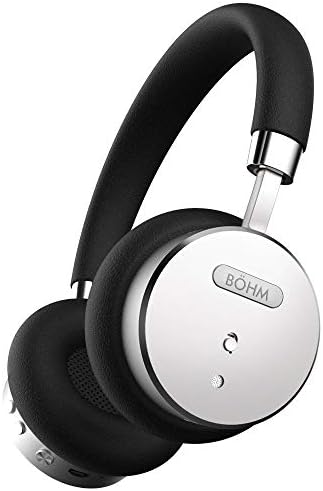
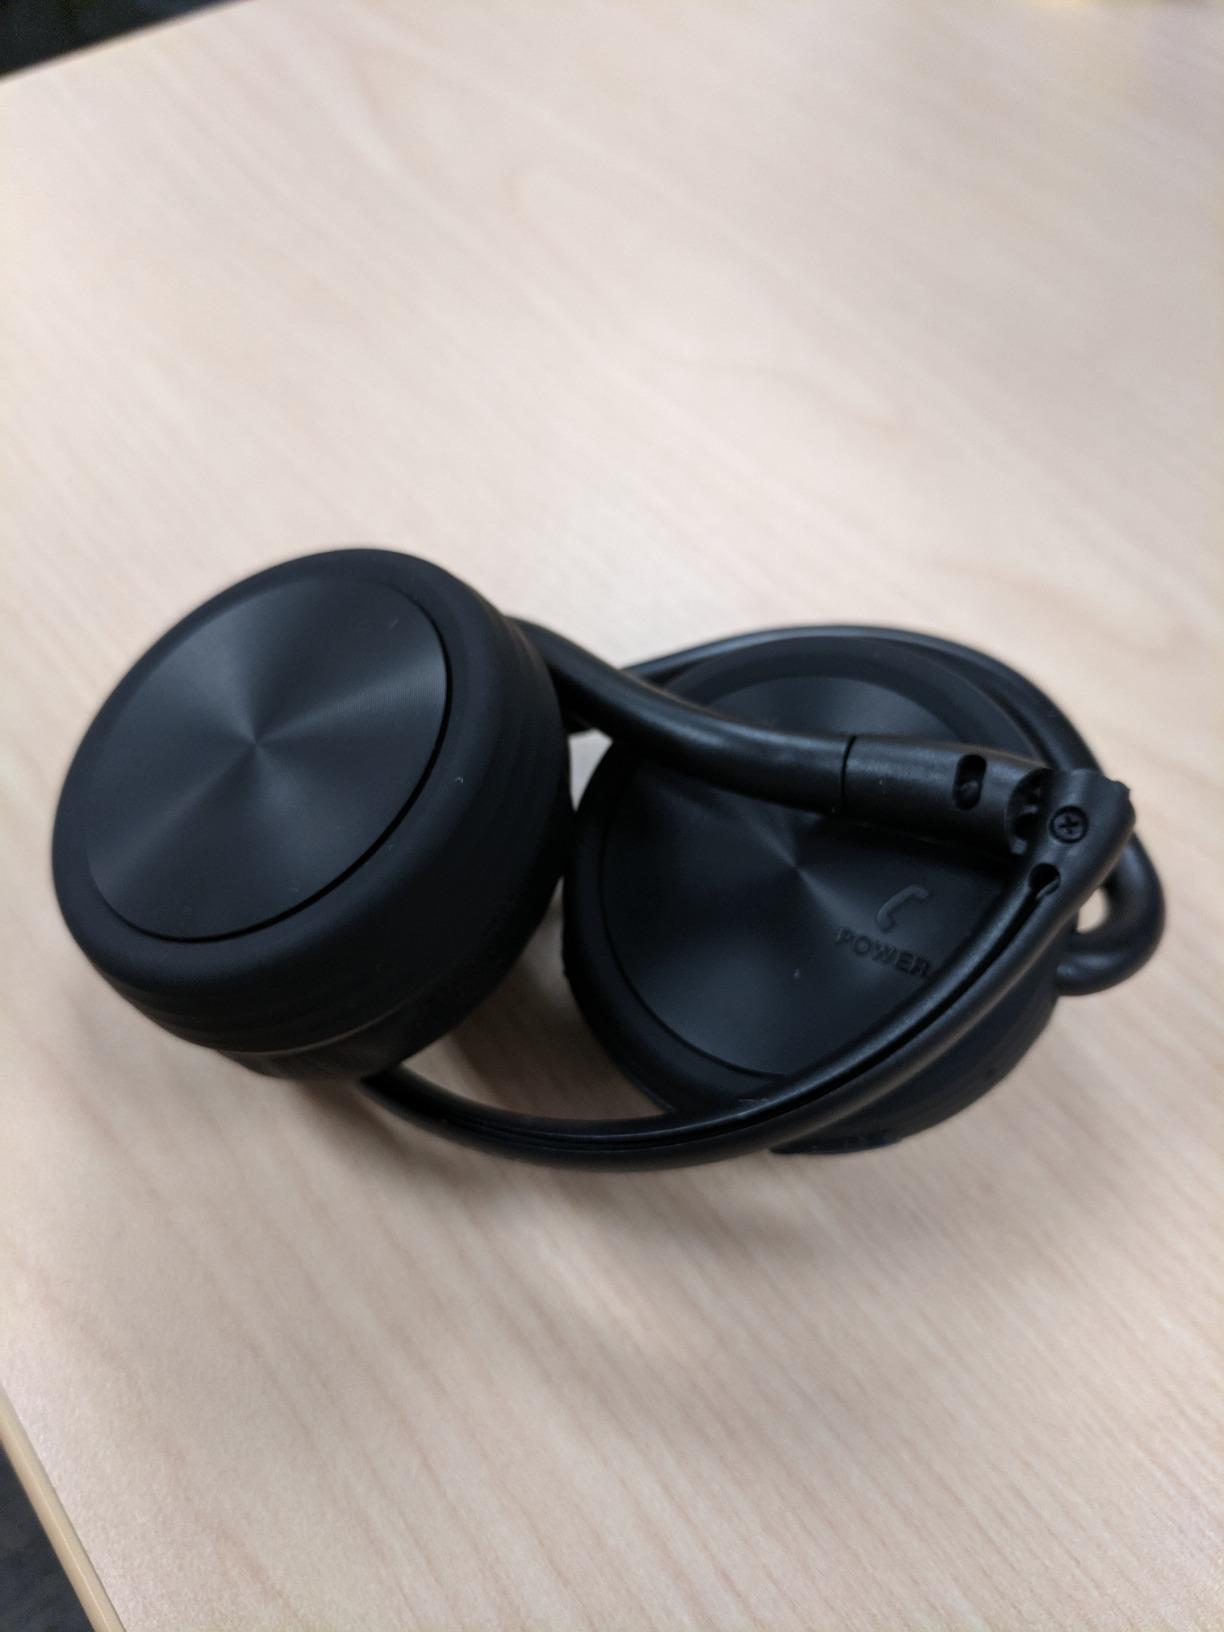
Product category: headphones
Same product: no